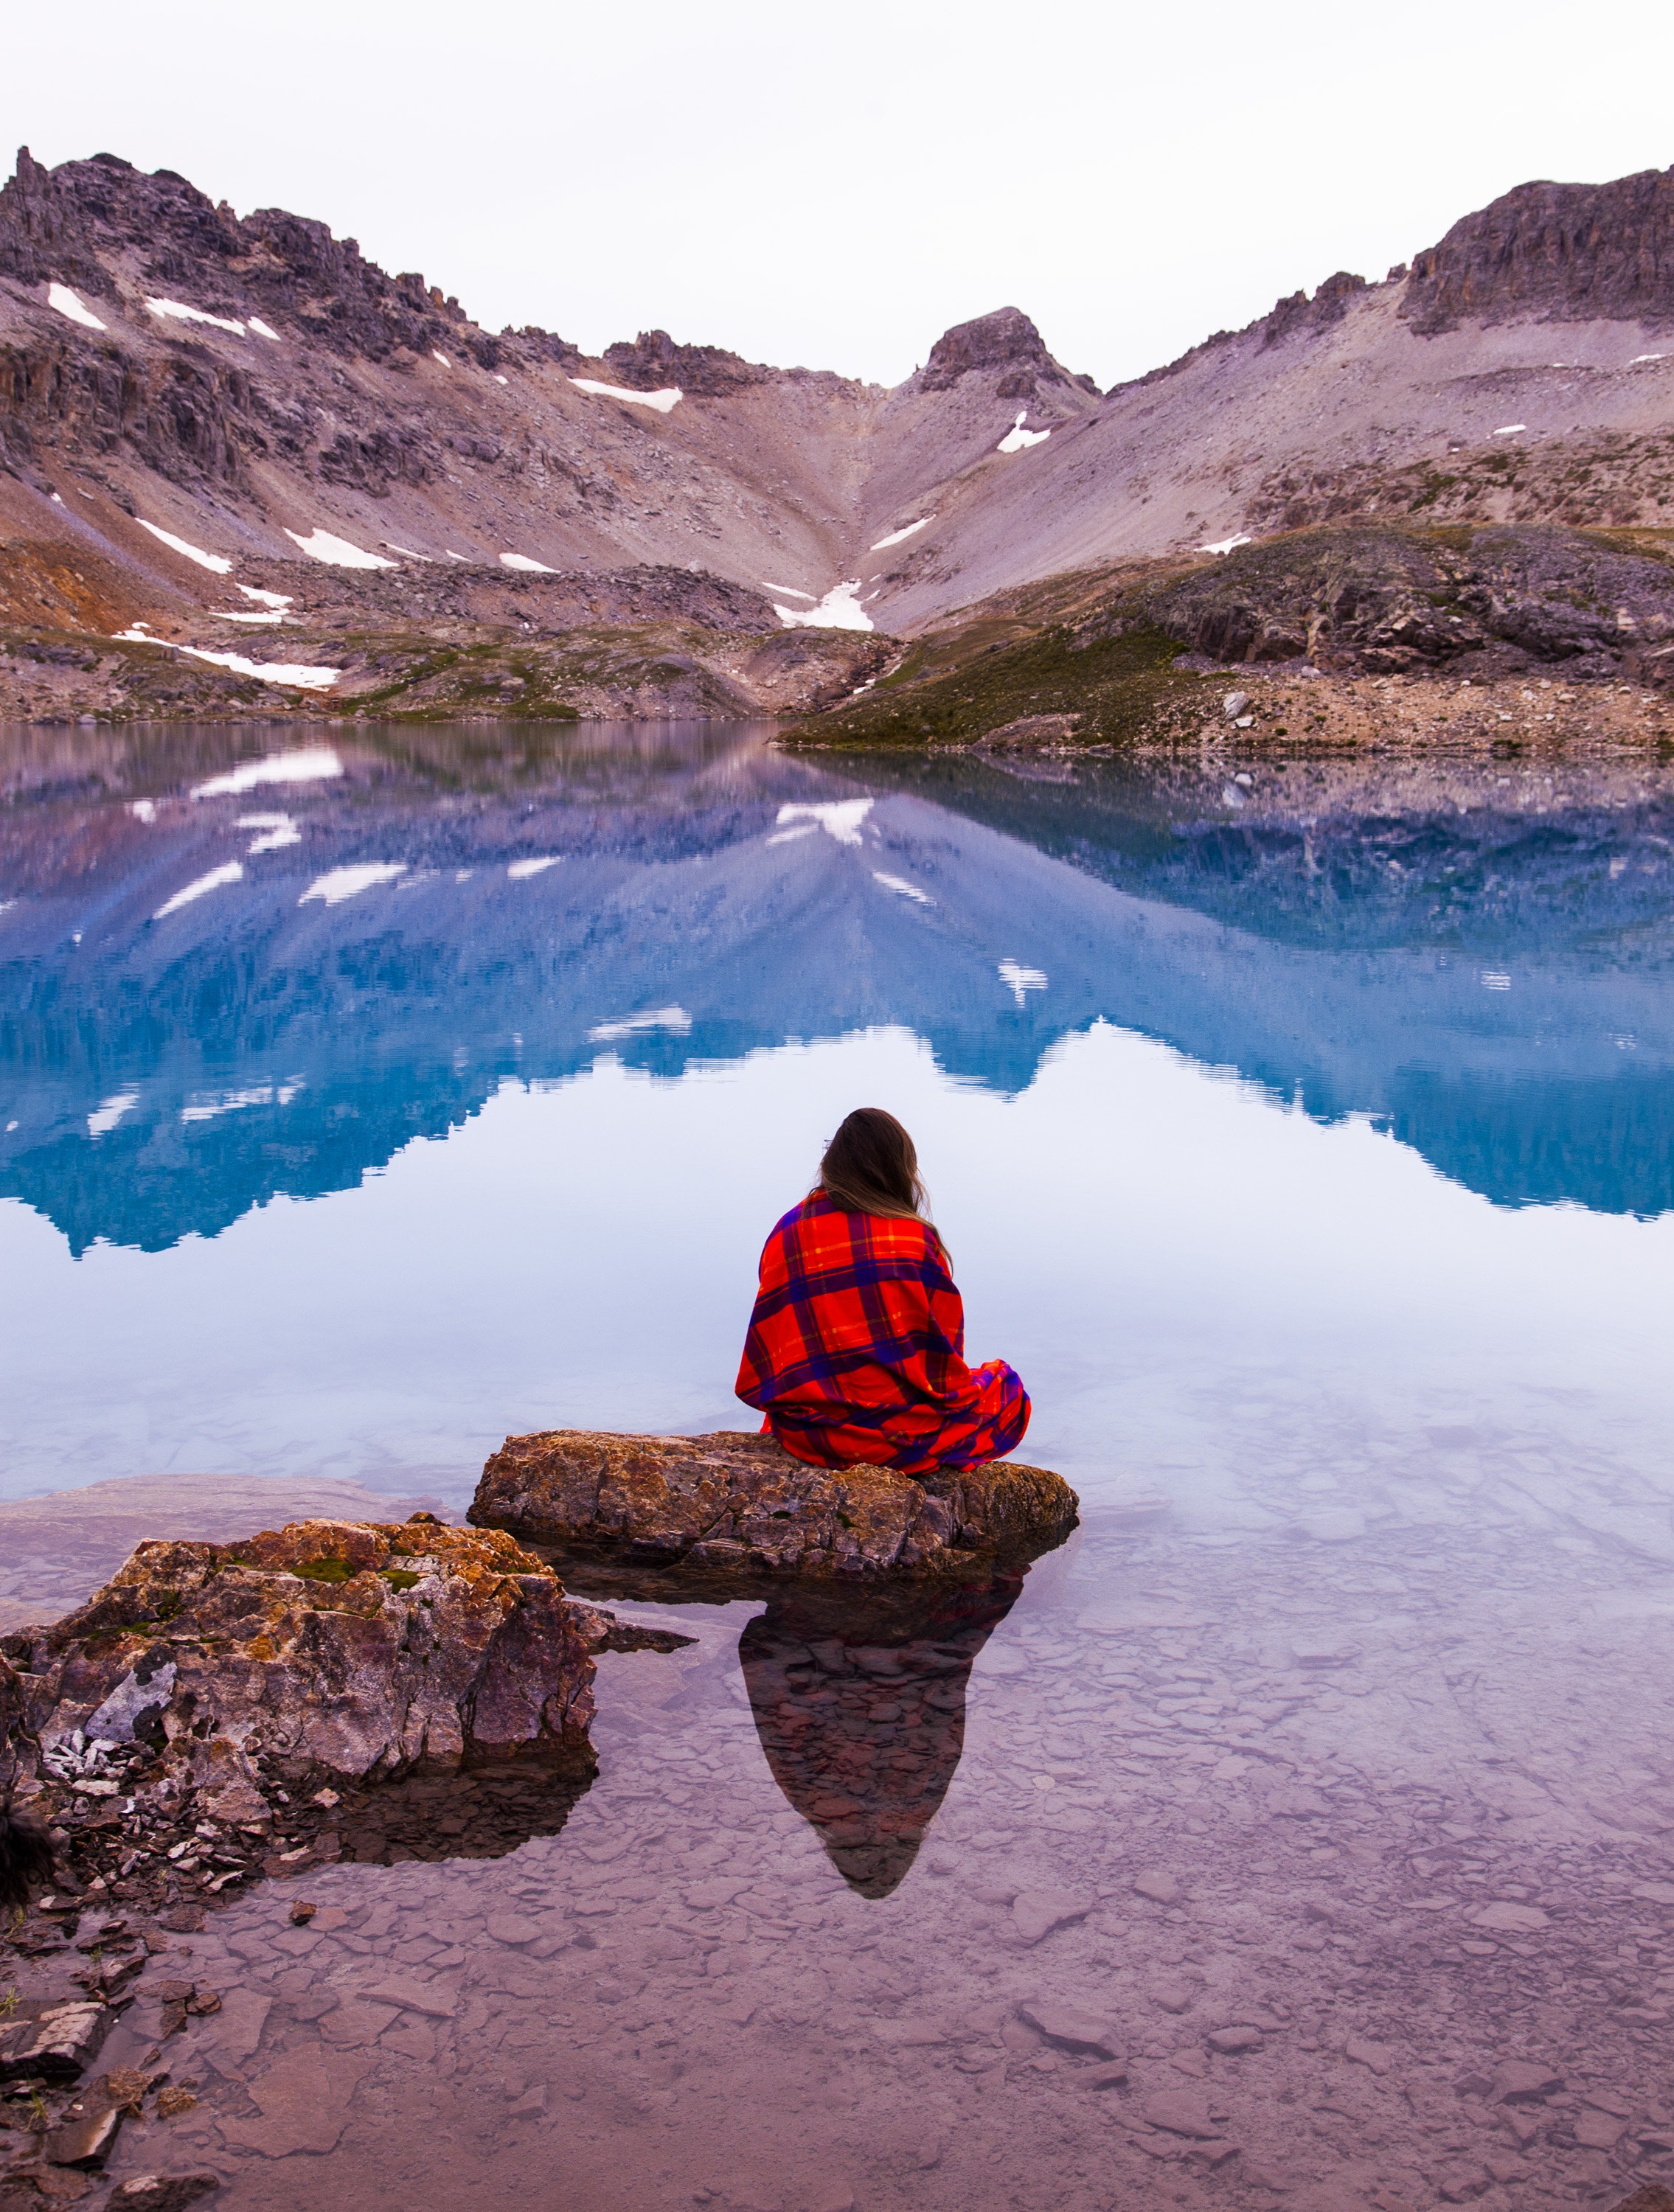
reflection, nature, water, mountain, mountainous landforms, sky, wilderness, glacial lake, fjord, lake, tarn, mountain range, glacial landform, landscape, calm, cloud, tourism, vacation, highland, rock, national park, adventure, outerwear, ice cap, glacier, fell, moraine, ice, world, snow, alps, hill, sound